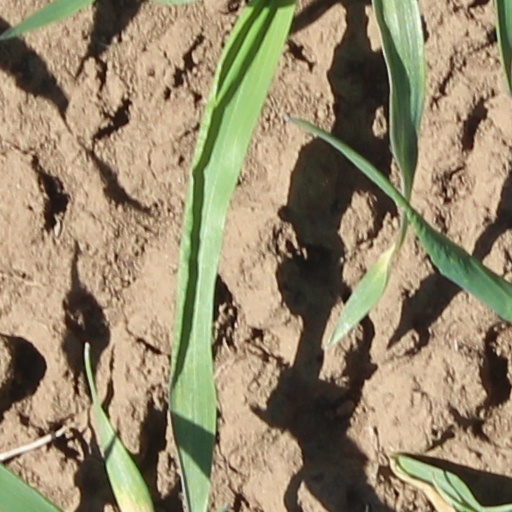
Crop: wheat